List of former Hersheypark attractions

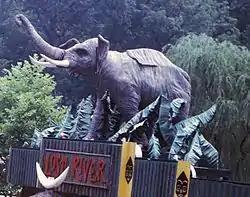
The Lost River in 1970. In June 1972, the ride was destroyed in a flood.

Hersheypark has removed five roller coasters over its history, and cancelled two projects prior to being built. Each of the five roller coasters removed were notable as being a park first: The Wild Cat was Hersheypark's first roller coaster, Wildcat, which opened in 1996, the Toboggans (initially called Twin Towers Toboggans because there were twin Toboggan coasters side-by-side) were Hersheypark's first steel roller coaster, Mini-Comet was Hersheypark's first kiddie coaster, and Roller Soaker was the park's only water coaster. The Mini-Comet was replaced by the Cocoa Cruiser, a kiddie coaster in the shadows of Storm Runner.